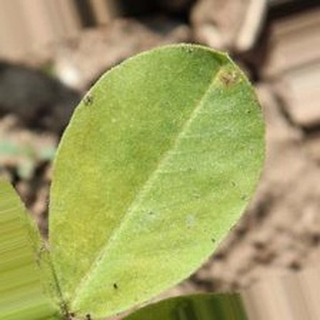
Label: groundnut_nutrition_deficiency